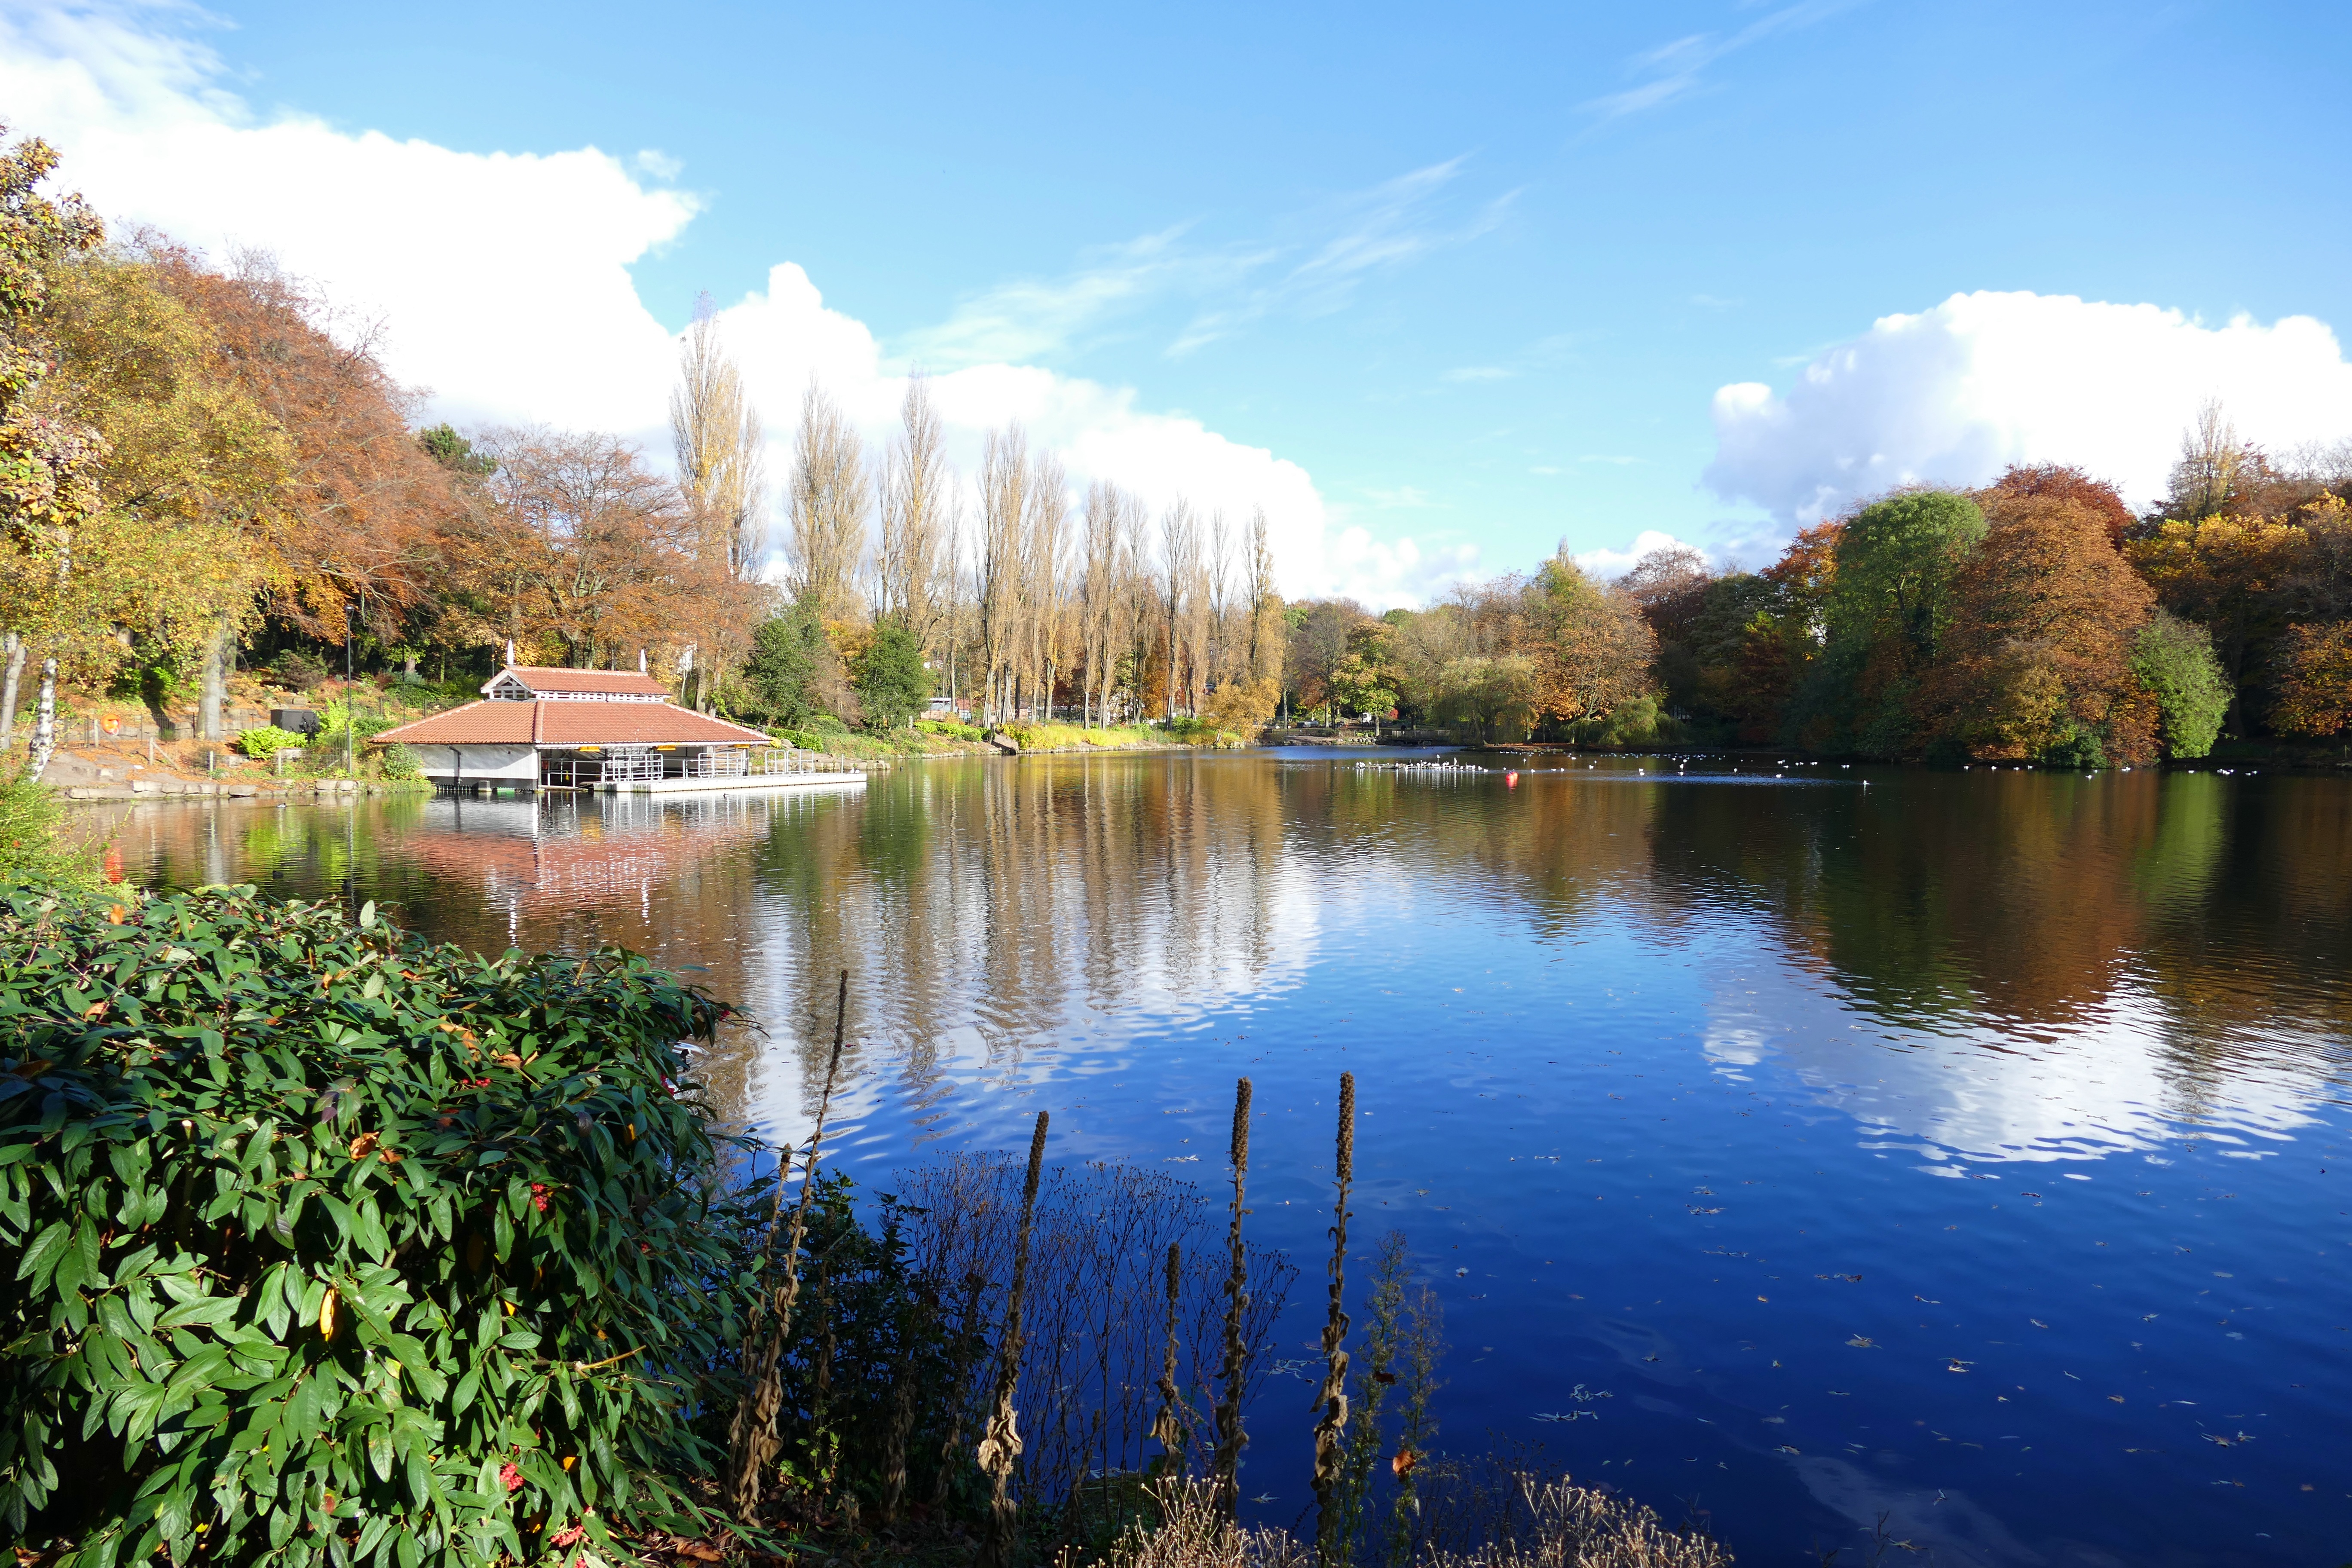
landscape, tree, water, wilderness, sky, boat, lake, town, old, river, pond, paddle, reflection, autumn, park, sightseeing, blue, reservoir, attraction, tourism, waterway, body of water, trees, outdoors, uk, england, west, clouds, great, boating, public, british, english, heritage, britain, midlands, united, kingdom, historical, lakes, victorian, reflected, gb, arboretum, boat house, fish pond, walsall, west midlands, walsall arboretum